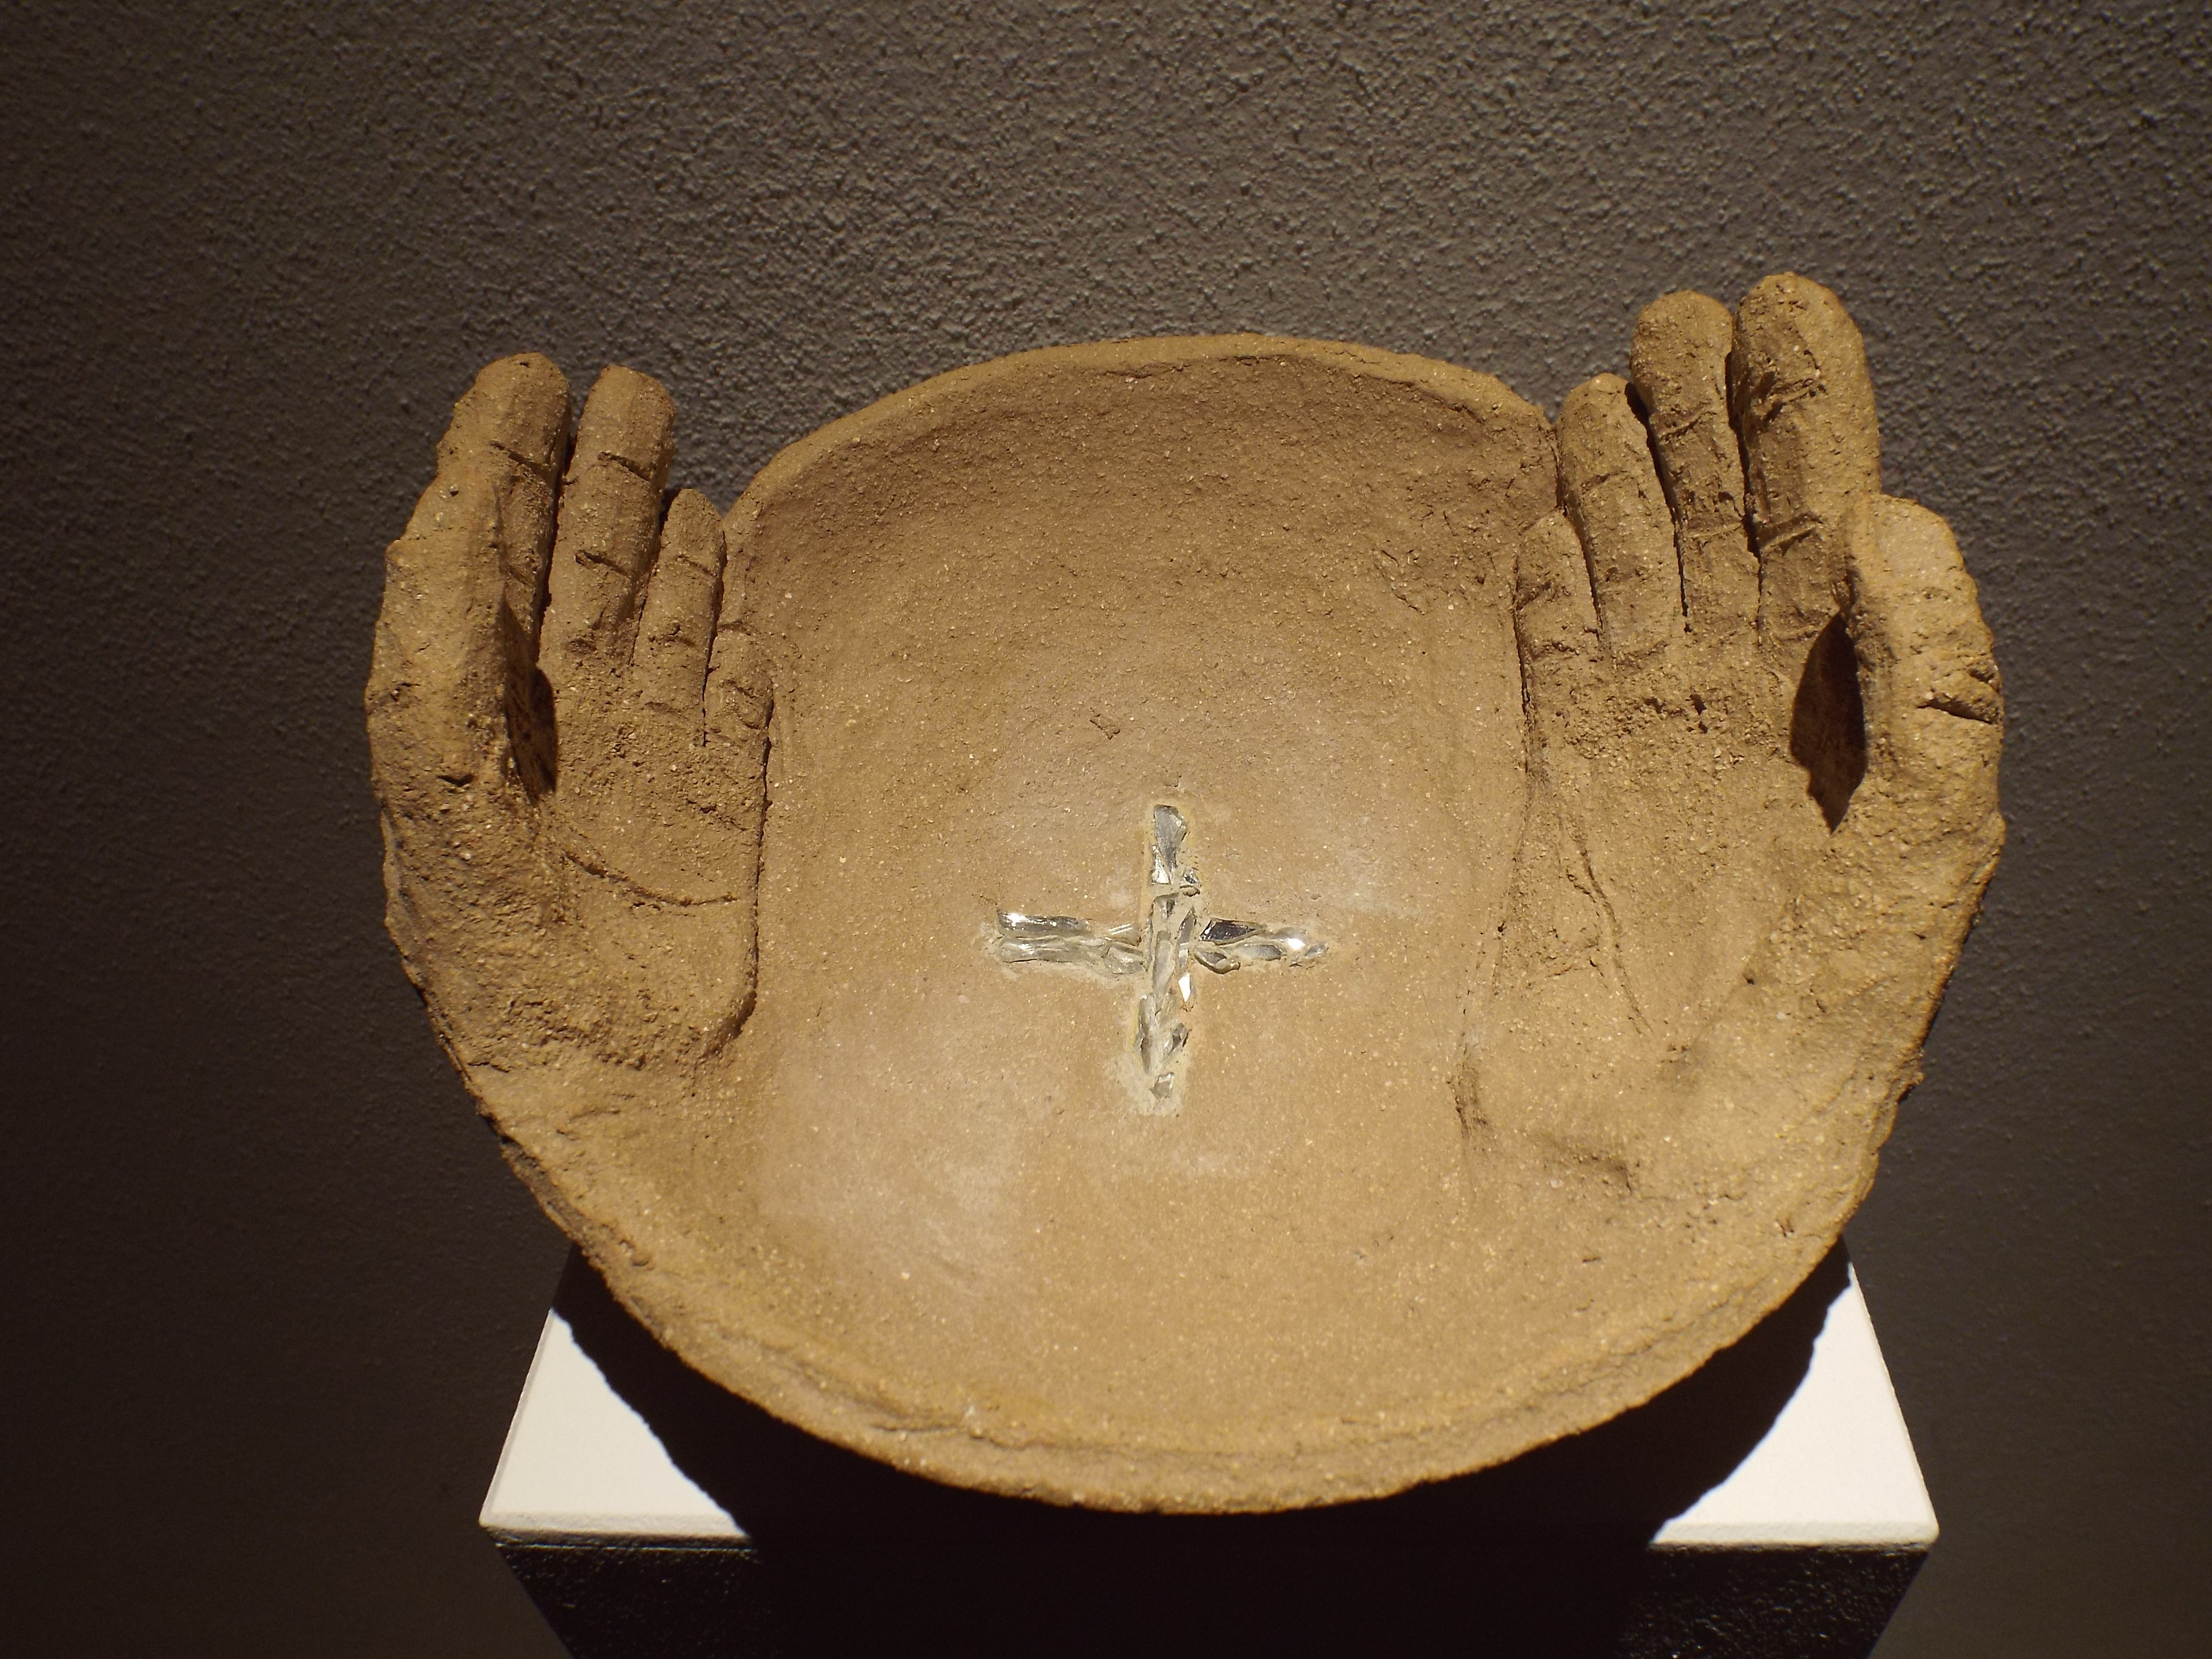
hand, wood, clothing, pottery, shell, sculpture, art, hands, carving, shape, hand labor, received on, tonkunst, arts and crafts, ancient history, m nsterschwarzach abbey